Metroid: Samus Returns

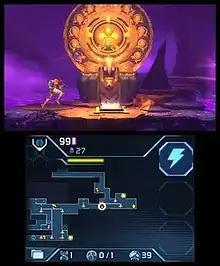
A screenshot of the Nintendo 3DS system's two screens: the top screen shows the player character standing in front of a round, orange gate while surrounded by a purple fog, and the bottom screen shows a map of the game world along with information such as how much health and how many missiles the player has left.

"Metroid: Samus Returns" is a side-scrolling game presented in a 2.5D perspective. Players control series protagonist Samus Aran, a bounty hunter who explores labyrinthine environments, defeats hostile aliens, and collects power-ups to access new areas. "Samus Returns" is a remake of the 1991 Game Boy game ""; it features a story and structure similar to the original game but includes updated controls, visuals, and gameplay.